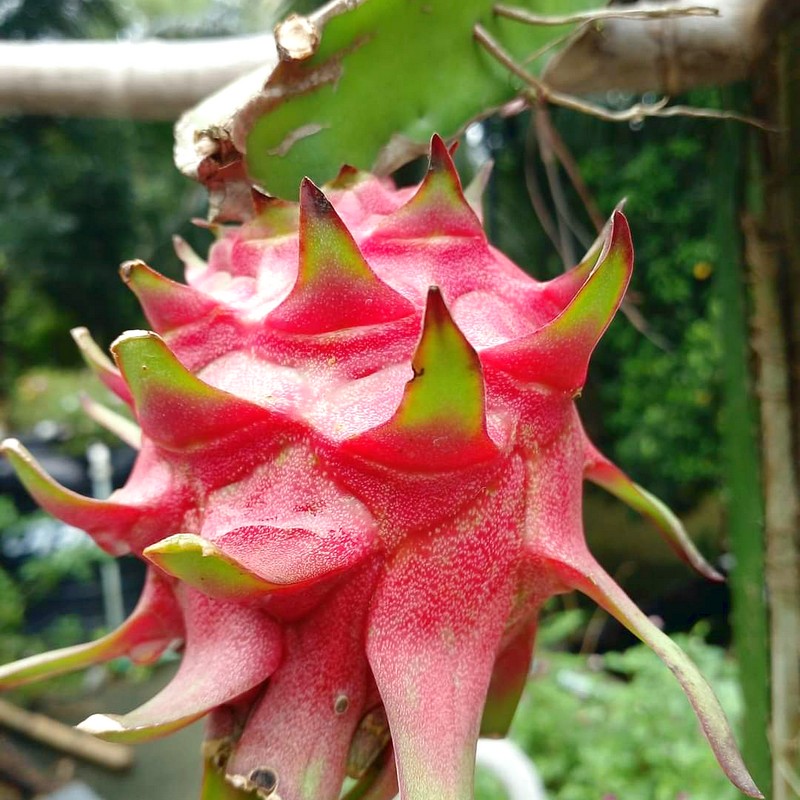
Label: Fresh Dragon Fruit